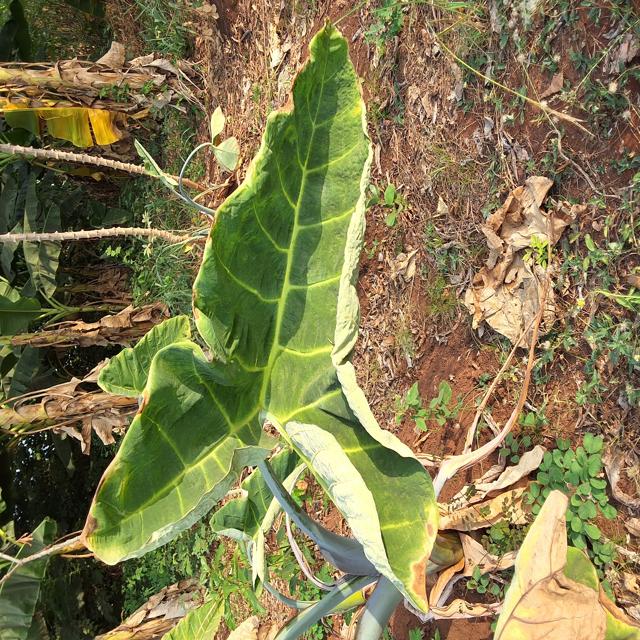
Label: Early_Blight